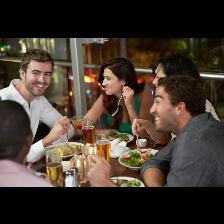
Label: Human